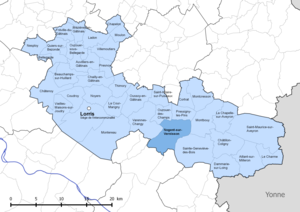
Périmètre de la fr:communauté de communes Canaux et forêts en Gâtinais - Situation de la commune de fr:Nogent-sur-Vernisson.
Nogent-sur-Vernisson est une commune française située dans le département du Loiret en région Centre-Val de Loire.